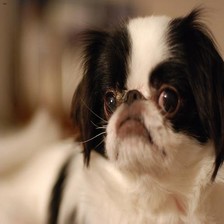
Species: dog
Breed: japanese chin